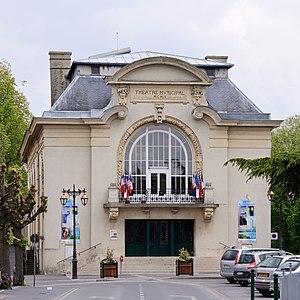
Le théâtre municipal de Coulommiers (Seine-et-Marne, France)
Cet article recense les monuments historiques de l'est de la Seine-et-Marne, en France.
Coulommiers est une commune française située dans le département de Seine-et-Marne en région Île-de-France.
Le théâtre municipal de Coulommiers est un théâtre de style art nouveau situé dans la ville de Coulommiers, en Seine-et-Marne.